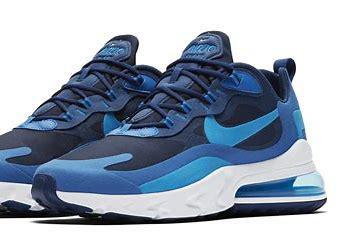
Brand: Nike
Model: Air Max 270 React